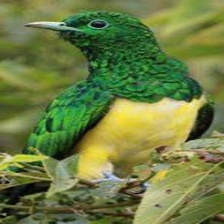
Species: AFRICAN EMERALD CUCKOO
Scientific name: CHRYSOCOCCYX CUPREUS